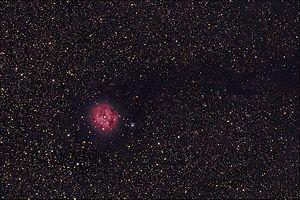
Le Catalogue Caldwell est un catalogue astronomique regroupant 109 amas stellaires, nébuleuses et galaxies pour aider les astronomes amateurs dans leurs observations. La liste a été compilée par Sir Patrick Moore Caldwell, mieux connu sous le nom Patrick Moore, pour compléter le Catalogue Messier. Celui-ci a rapidement dressé une liste de 109 objets et l'a ensuite publiée dans Sky & Telescope en décembre 1995.